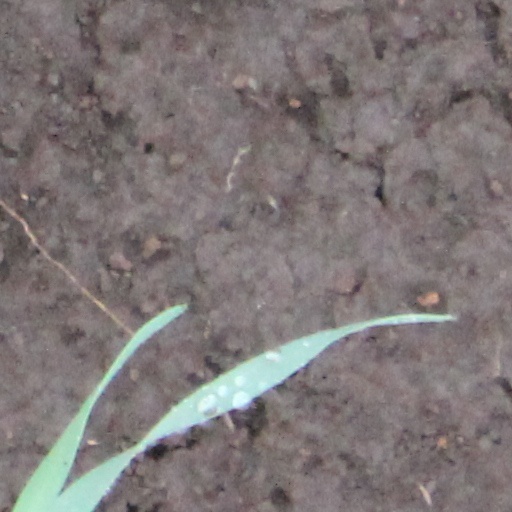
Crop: wheat